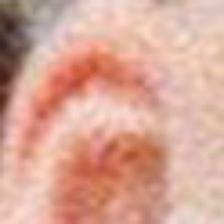
Label: faces